Enzo Amore

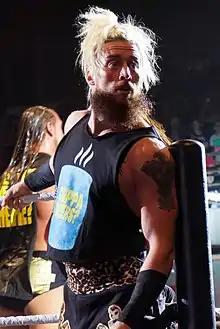
Amore in 2017

Eric Arndt (born December 8, 1986) is an American professional wrestler. He is best known for his tenure in WWE under the ring name Enzo Amore and came to prominence for his partnership with Big Cass, whom he teamed with from 2013 to 2017. Together, they won the NXT Year-End Award for Tag Team of the Year in 2015. He was later moved to the "205 Live" brand, where he was a two-time WWE Cruiserweight Champion. Since leaving WWE for controversial reasons in January 2018, he has also embarked on a rap music career initially under the name Real1, but now goes under the same name he uses on the independent circuit.